Antonio Iturmendi Bañales

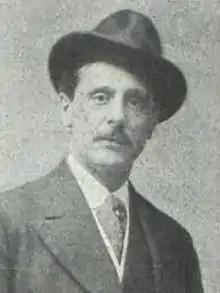
Esteban Bilbao

In late 1942 Iturmendi was not re-appointed to the new Consejo Nacional and he found himself on the sidelines of official politics; according to some scholars he commenced the period of "largo ostracismo", which was to last until the end of the decade. Politically he seemed bewildered, vacillating between Javierista Carlism, Juanista Carlism, Carloctavismo and Francoism. In 1943 together with orthodox Carlist leaders he signed a letter to Franco; the signatories demanded that totalitarian features of the regime are removed and traditional institutions are brought back. Some authors claim that in 1944 Iturmendi returned to Comunión Tradicionalista, allegedly because he sensed that after the Allied takeover of Western Europe the end of Francoism was near. However, almost at the same time Iturmendi was reportedly engaged in drafting a political manifesto of the Alfonsist claimant Don Juan; it materialized in 1946 as "Bases Institucionales de la Monarquía Española". Some scholars claim that the 1946 Ley de Sucesión partially acknowledged the Juanista proposal. Others suggest rather that it might have been written with the Carloctavista claimant in mind; together with Esteban Bilbao, Iturmendi emerged as one of the best known supporters of Karl Pius Habsburgo-Lorena. As at the time it appeared that Carloctavistas enjoyed some cautious backing of the regime it might have seemed that Iturmendi took part in a Francoist plot to install a puppet king. Indeed, he started to re-gain position in officialdom; in 1947 he was appointed to the new Consejo Nacional of Falange and as its member he automatically gained seat in the third Francoist Cortes, assembled in 1949.